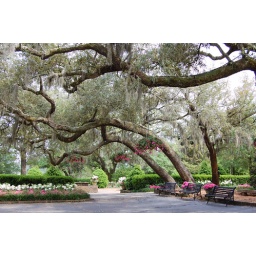
Old mossy trees over park benchs with fresh spring flowers all around at Bellingrath Gardens, Mobile AL